Souvlaki

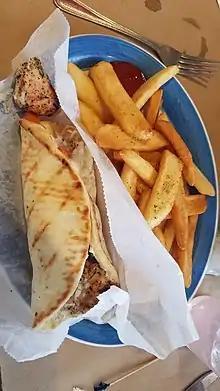
Chicken souvlaki pita served with a side of French fries in a restaurant in the United States

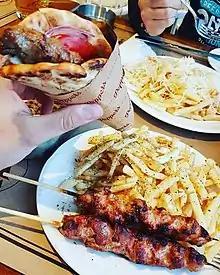
Gyros-style seasoned ground meat packed on a skewer and grilled like souvlaki in Athens

"Kalamaki" ( meaning "small reed") is a synonym for souvlaki proper in Athens where the word "souvlaki" is used colloquially for any kind of pita wraps. Kalamaki can also be accompanied with vegetables such as tomato, peppers, and onions, and a sauce, with lemon wedges. There are some places in Greece where kalamaki is not connected in any way to souvlaki such as Thessaloniki; in these regions, souvlaki refers to the dish that in Athens is called kalamaki.